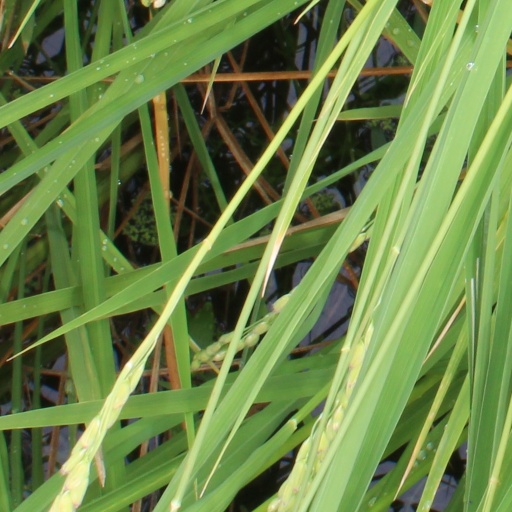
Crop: rice